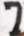
Number: 7